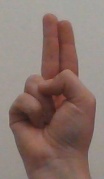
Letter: taa